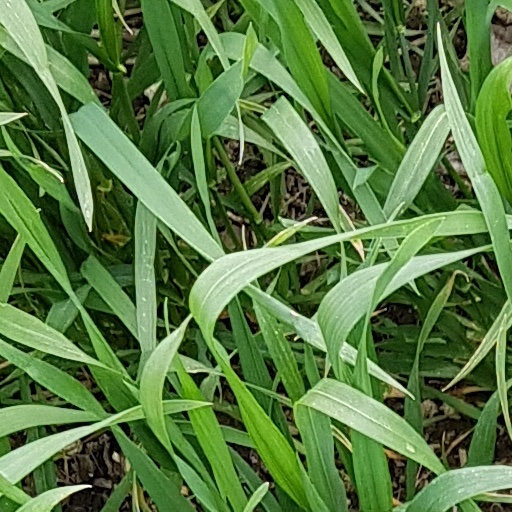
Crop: wheat